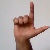
The image shows a hand gesture representing the letter 'L' in Indian Sign Language.